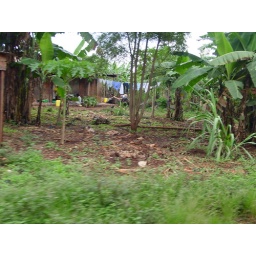
I love how houses here are just surrounded by banana plants!